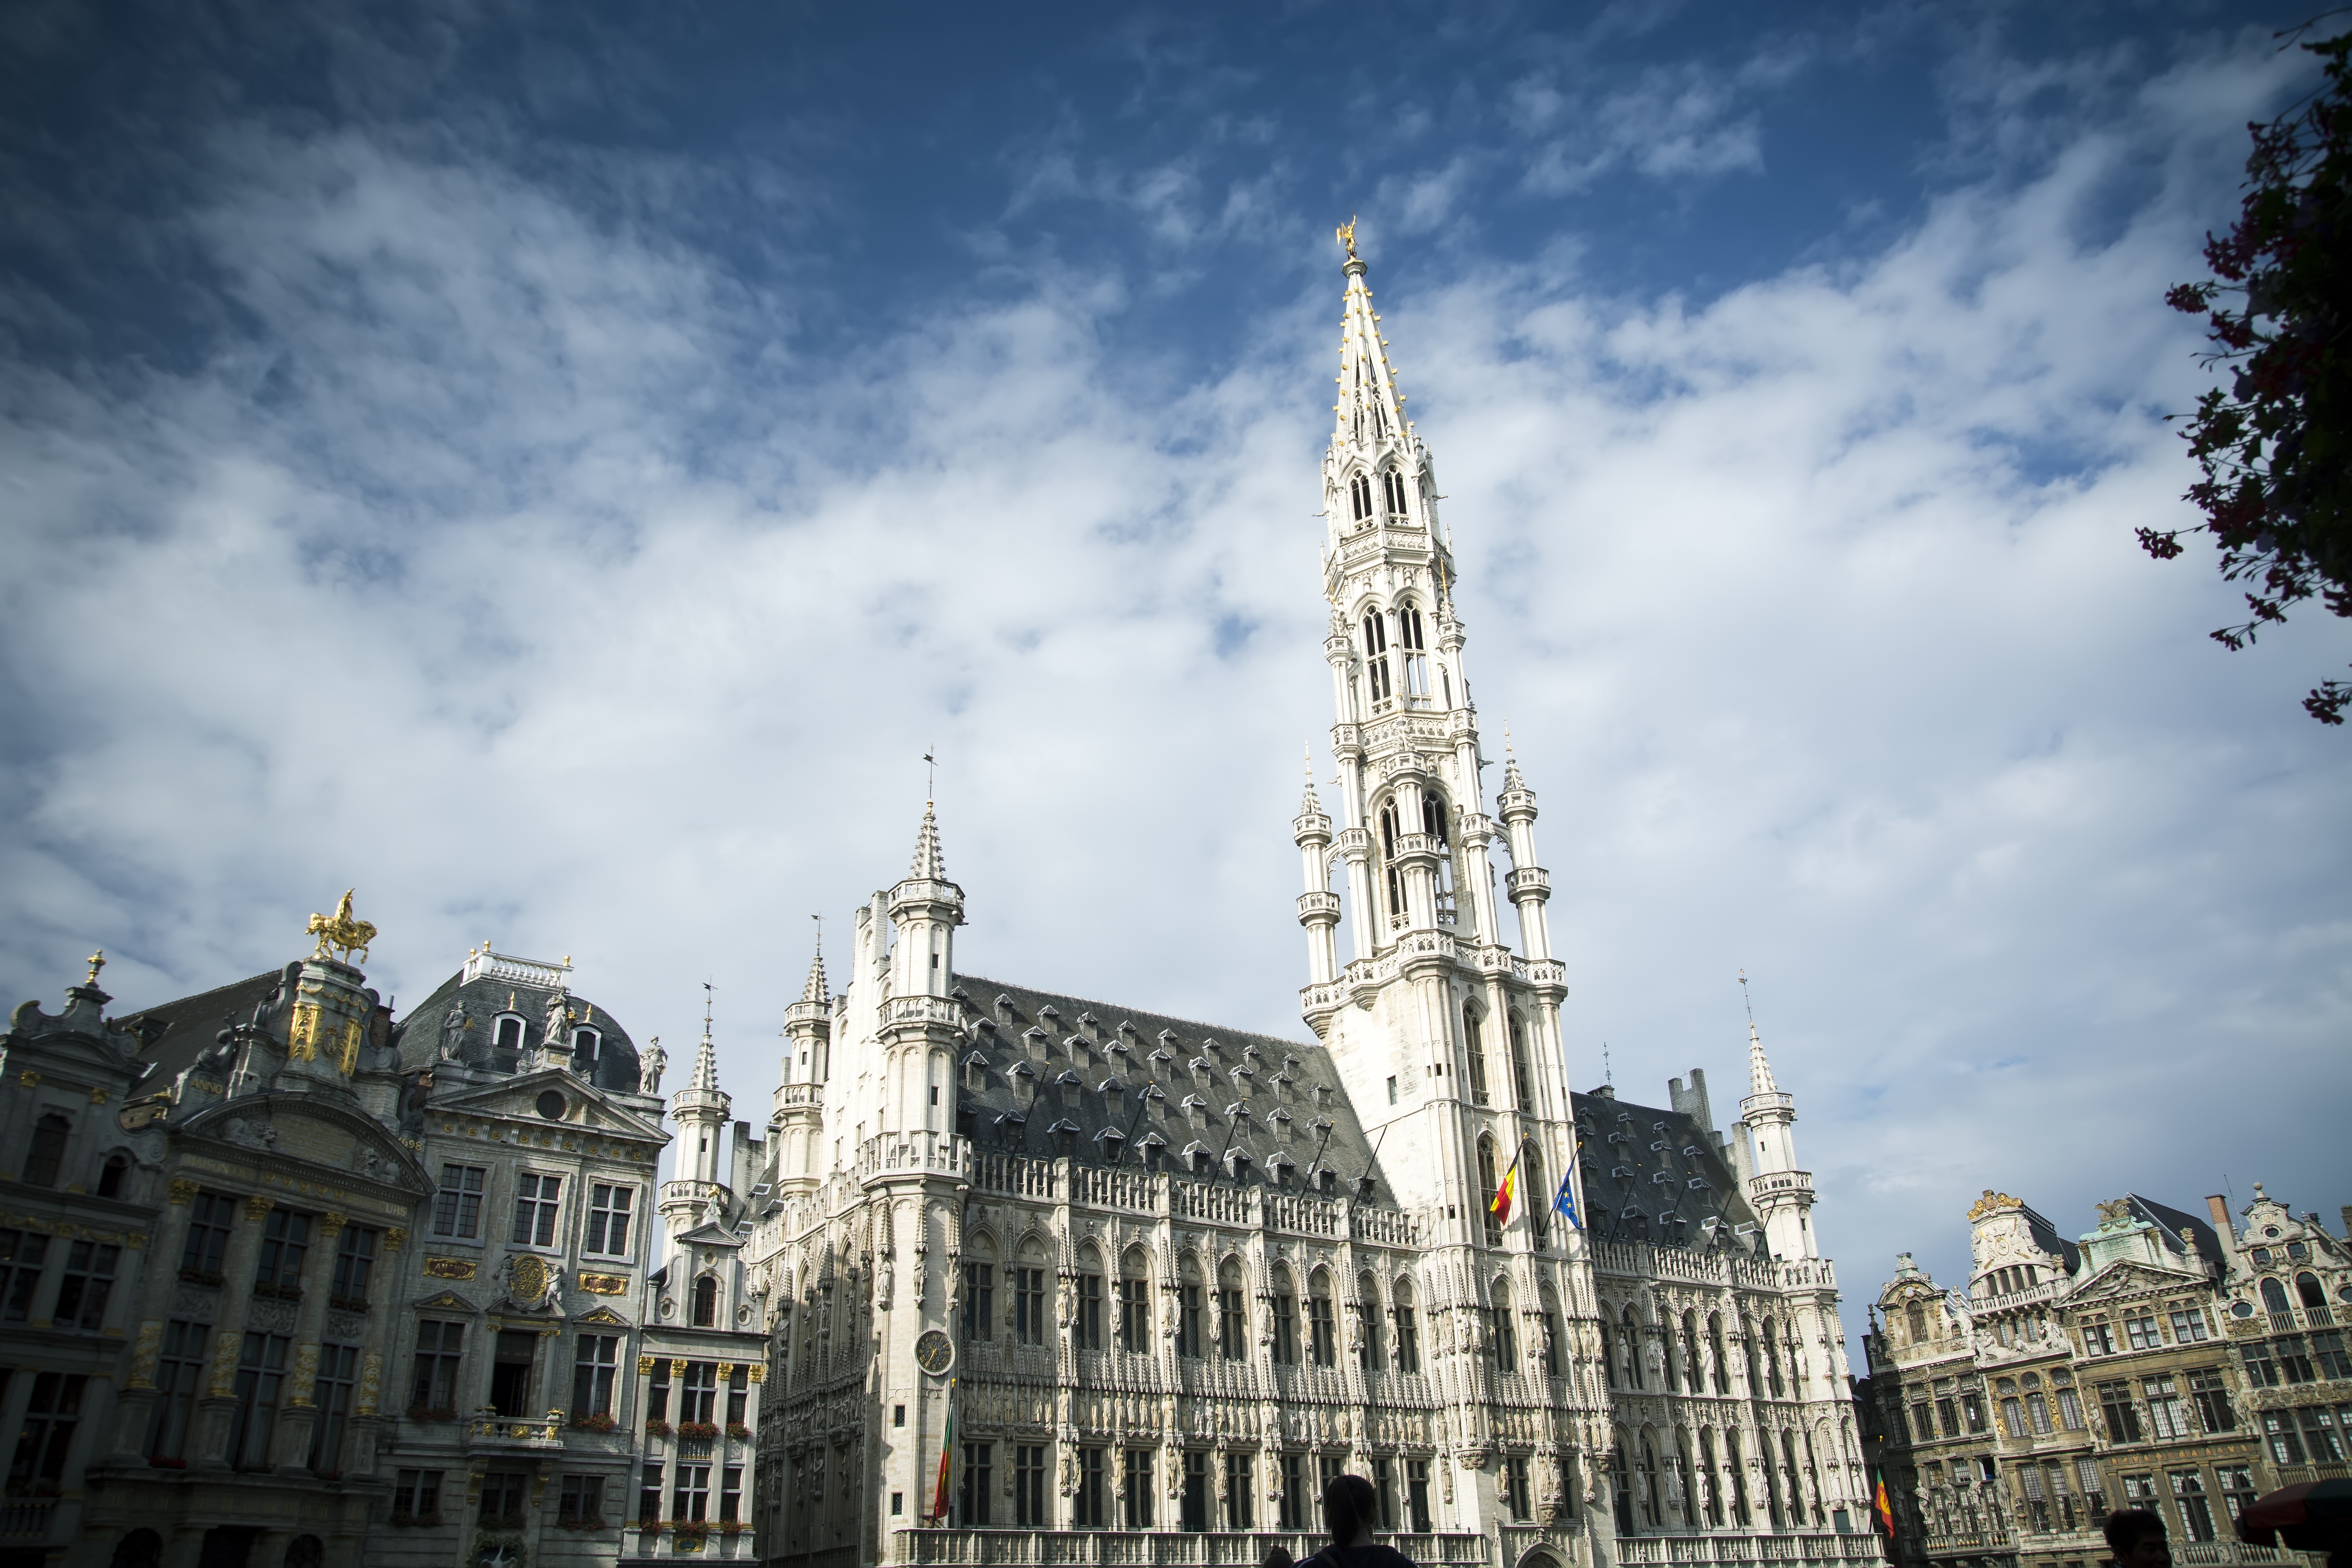
building, city, skyscraper, cityscape, europe, tower, landmark, cathedral, place of worship, belgium, brussels, bruxelles, spire, metropolis, urban area, grande place